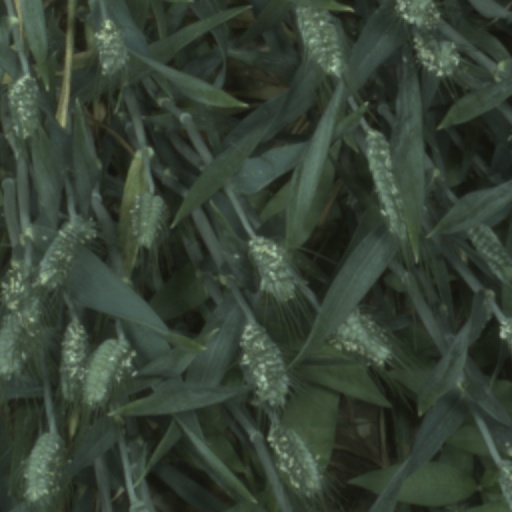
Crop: wheat